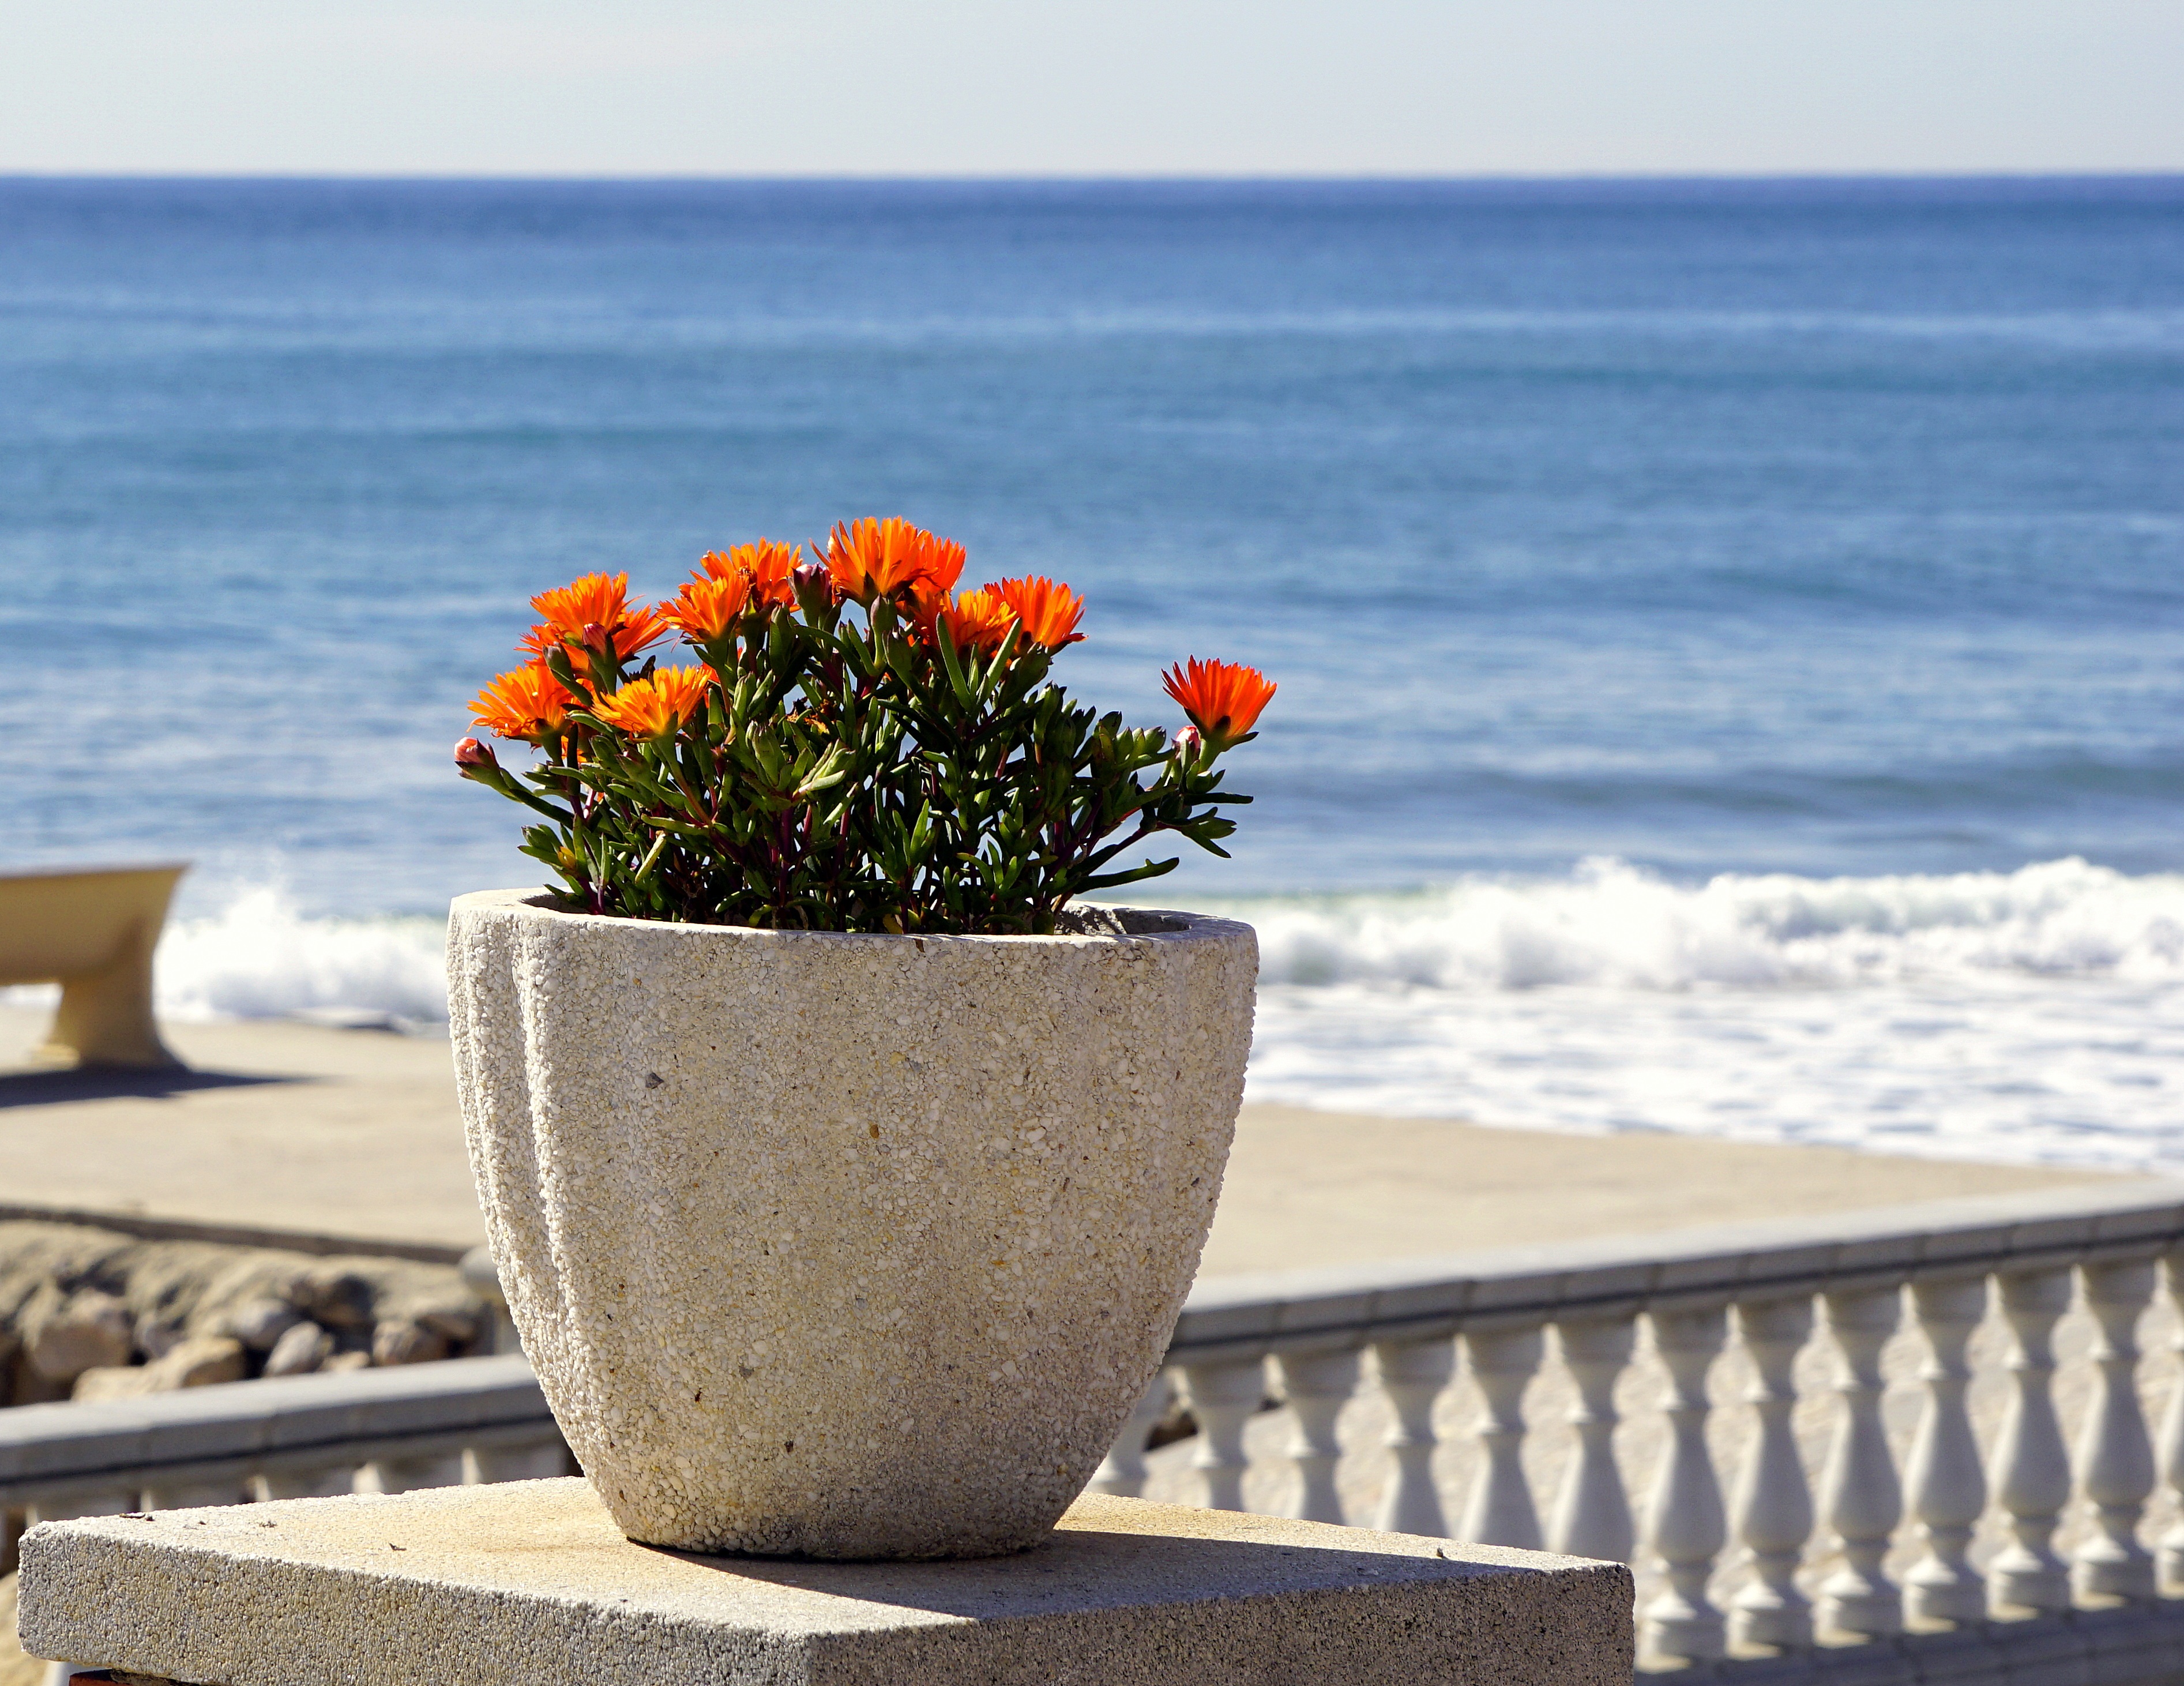
beach, sea, coast, ocean, shore, flower, vacation, vegetable, natural, botany, garden, plants, flowers, decorative, flowerpot, ornamental, tiesto